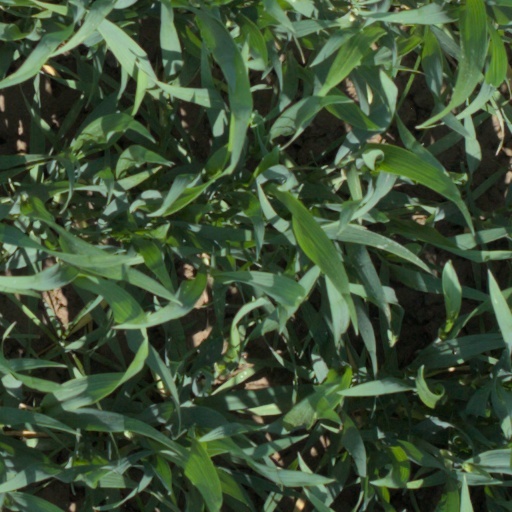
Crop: wheat